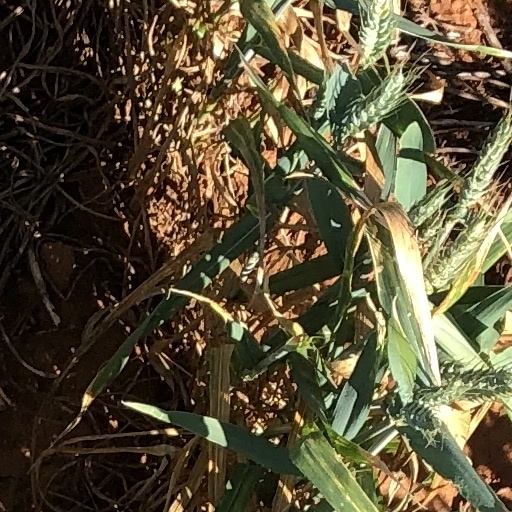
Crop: wheat